Samantha Robinson (American actress)

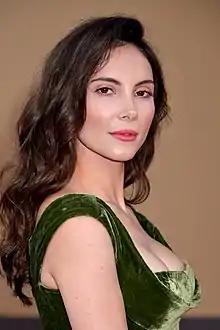
Robinson in 2019

Samantha Robinson (born October 19, 1991) is a British-American actress, best known for her roles in "The Love Witch" and "Once Upon a Time in Hollywood."